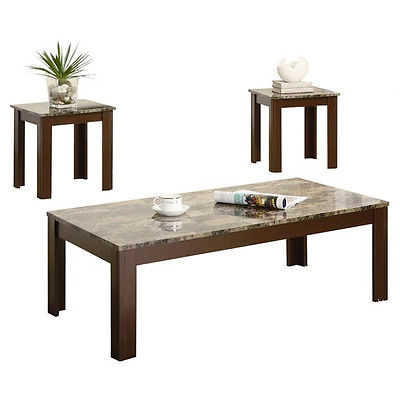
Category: sofa